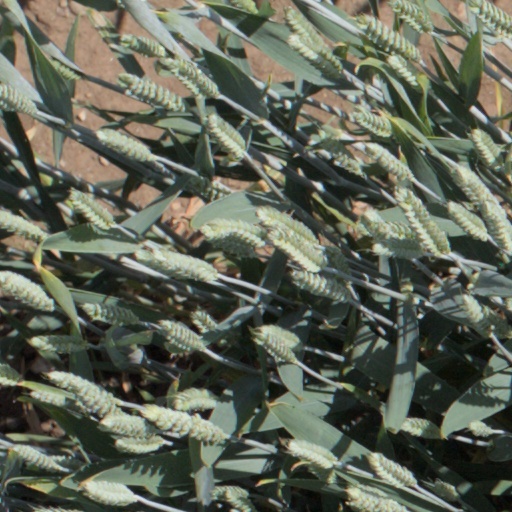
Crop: wheat